Kingsley Madu

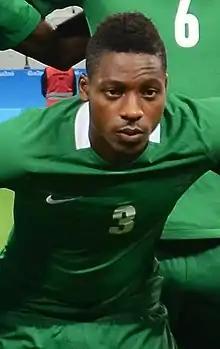
Madu at the 2016 Olympics

Kingsley Madu (born 12 December 1995) is a Nigerian footballer who plays as a left-back for Slovak club MFK Zemplín Michalovce. He has been a member of the Nigerian national team.